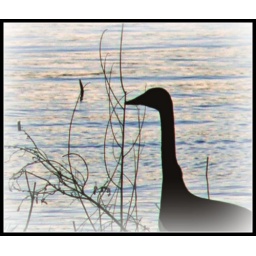
duck by the lake